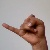
The image shows a hand gesture representing the letter 'J' in Indian Sign Language.